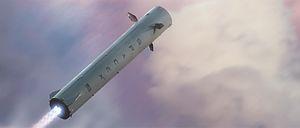
L'Interplanetary Transport System ou ITS est un système comprenant le Starship et l'ITS. C'est un projet du constructeur aérospatial américain SpaceX dont l'objectif est de développer un lanceur lourd et un vaisseau spatial réutilisables permettant de déposer sur Mars un équipage d'une centaine de personnes. Selon les plans dévoilés en septembre 2016, le premier vol vers la planète Mars interviendrait en 2023. Le projet, qui serait développé grâce aux bénéfices dégagés par SpaceX et la fortune personnelle de son fondateur Elon Musk, prévoit à terme l'implantation d'une colonie permanente sur Mars. En 2017, le BFR a pris la suite de l'ITS.